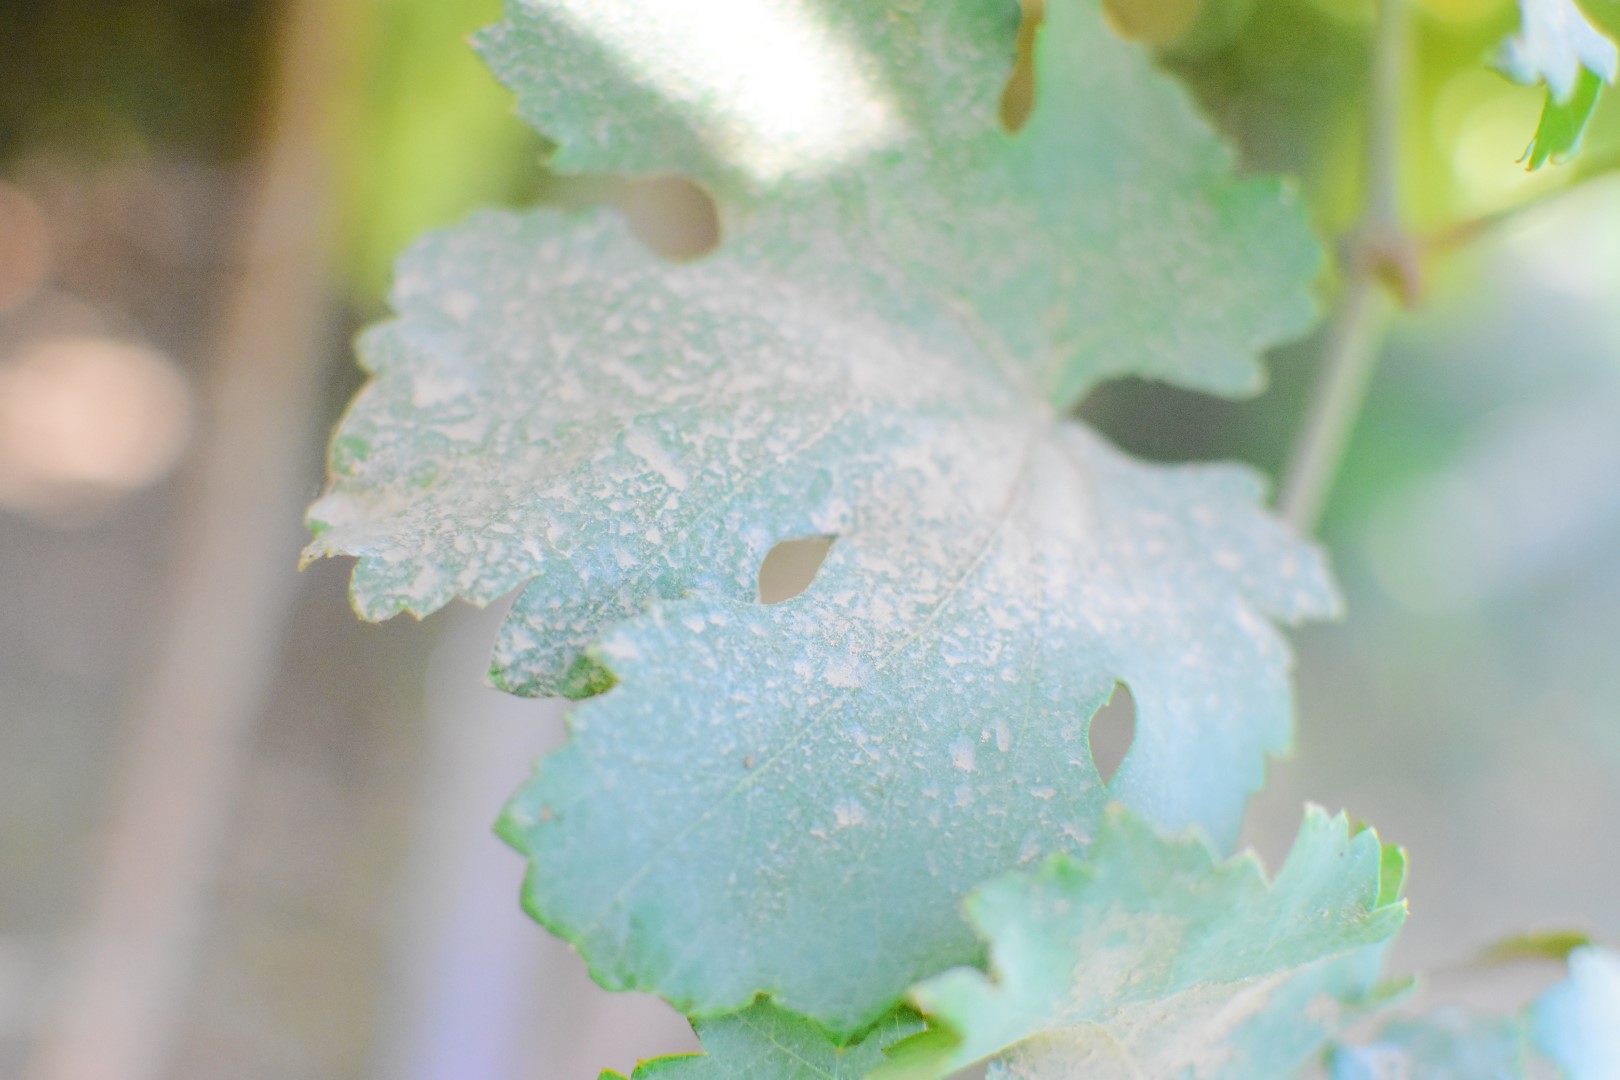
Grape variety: Deas Al-Annz